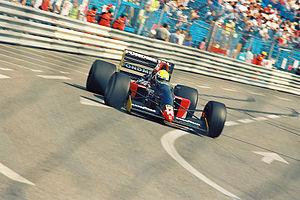
Le championnat du monde de Formule 1 1992 est remporté par le Britannique Nigel Mansell sur une Williams-Renault. Williams remporte le championnat du monde des constructeurs.
Résultats du Grand Prix de Monaco 1992, couru sur le circuit de Monaco le 31 mai 1992.
Fondmetal est une ancienne écurie de Formule 1 qui a disputé deux saisons du championnat du monde en 1991 et 1992. Fondmetal a vu le jour en 1991, à la suite du rachat de la petite écurie Osella. L'écurie n'est parvenue à se qualifier qu'à dix-neuf reprises, son meilleur résultat est une 10ᵉ place et sa meilleure qualification est une 10ᵉ place sur la grille.